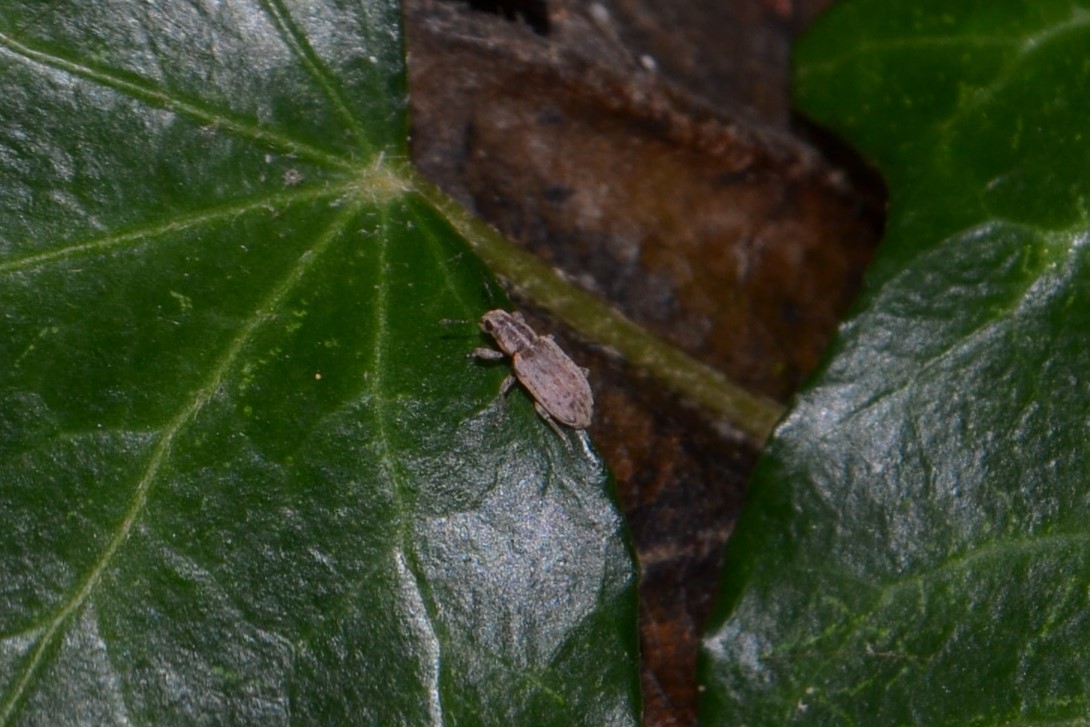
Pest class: pea_leaf_weevil